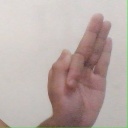
अक्षर: फ